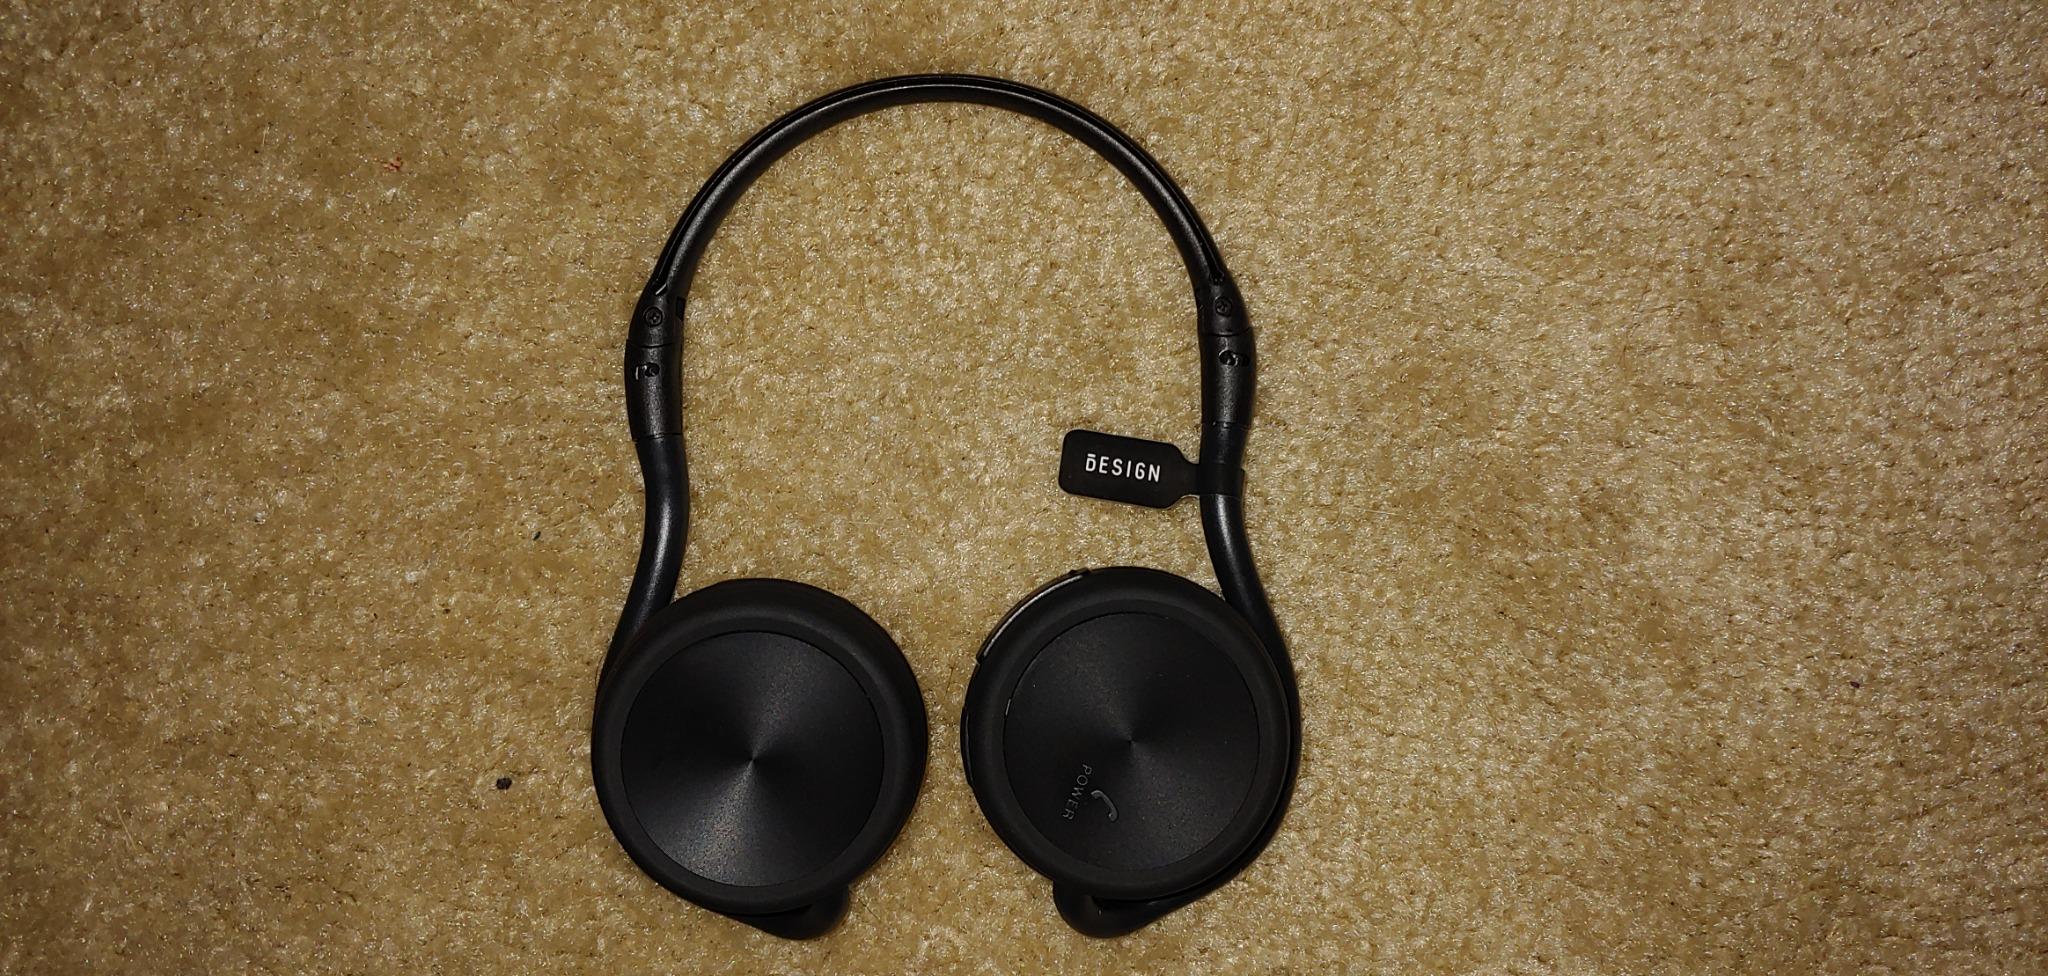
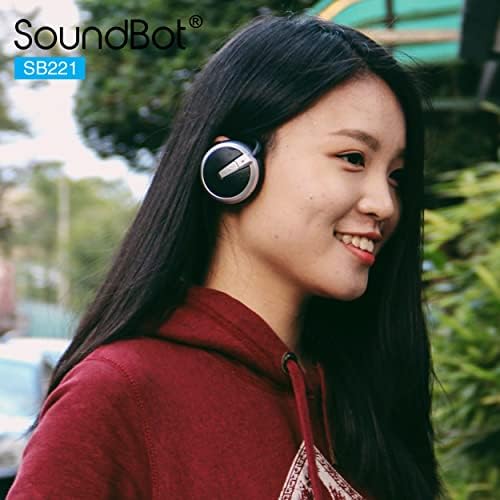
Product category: headphones
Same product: no